Softball at the 2015 Pan American Games

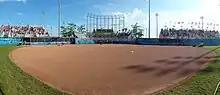
The Pan Am Ball Park in Ajax, was the venue for the softball competitions

A total of six men's teams and six women's team qualified to compete at the games. The top six teams (including Canada) at the 2013 Pan American Women's championships and 2014 Pan American Men's championships qualified to compete at the games. Each team can contain a maximum of fifteen athletes.